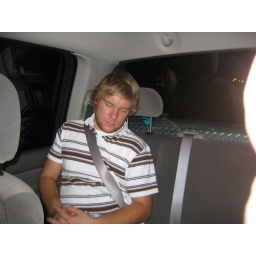
sleeping in the back seat of my truck on the way home from River Falls